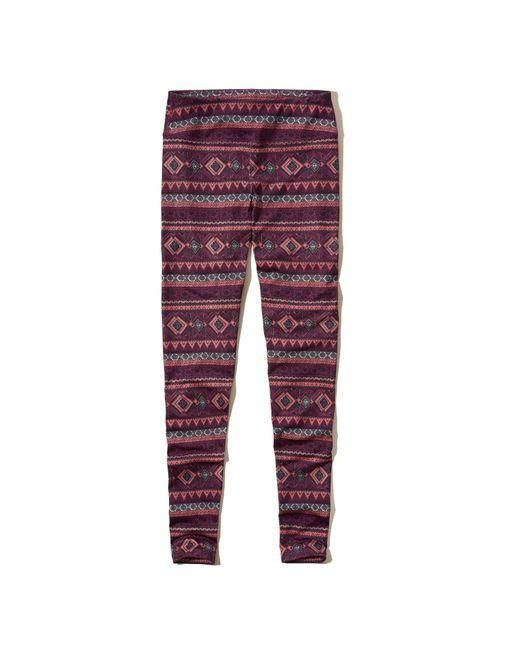
Strumpfhose, Baumwolle, Gym, lila blau und weiß, glatt, detailliert